Celtic F.C.

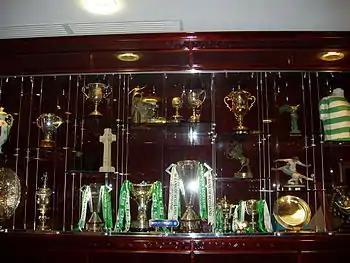
Trophy case at Celtic Park

Some groups of Celtic fans have expressed their support for Irish republicanism and the Irish Republican Army by singing or chanting about them at matches.